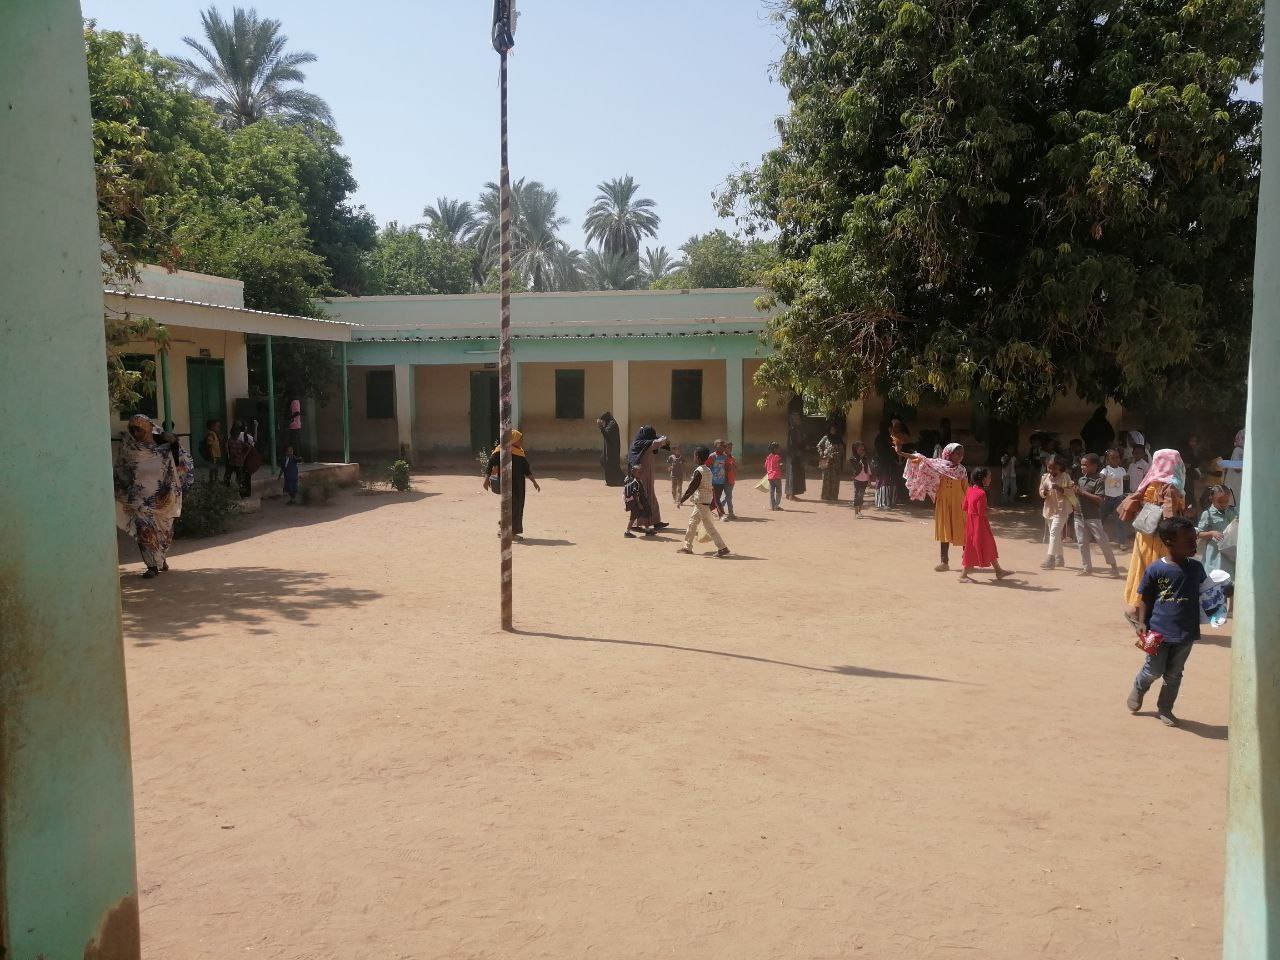
الوصف بالفصحى: أطفال يلعبون في إحدى الساحات
الوصف بالعامية السودانية: شفع شغالين يلعبوا في فسحة
التصنيف: Rural & Daily Life